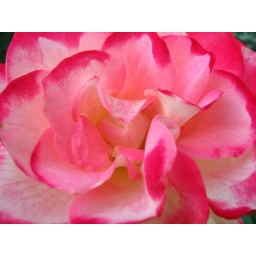
Pink and white rose in full bloom